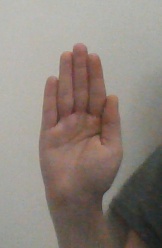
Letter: seen